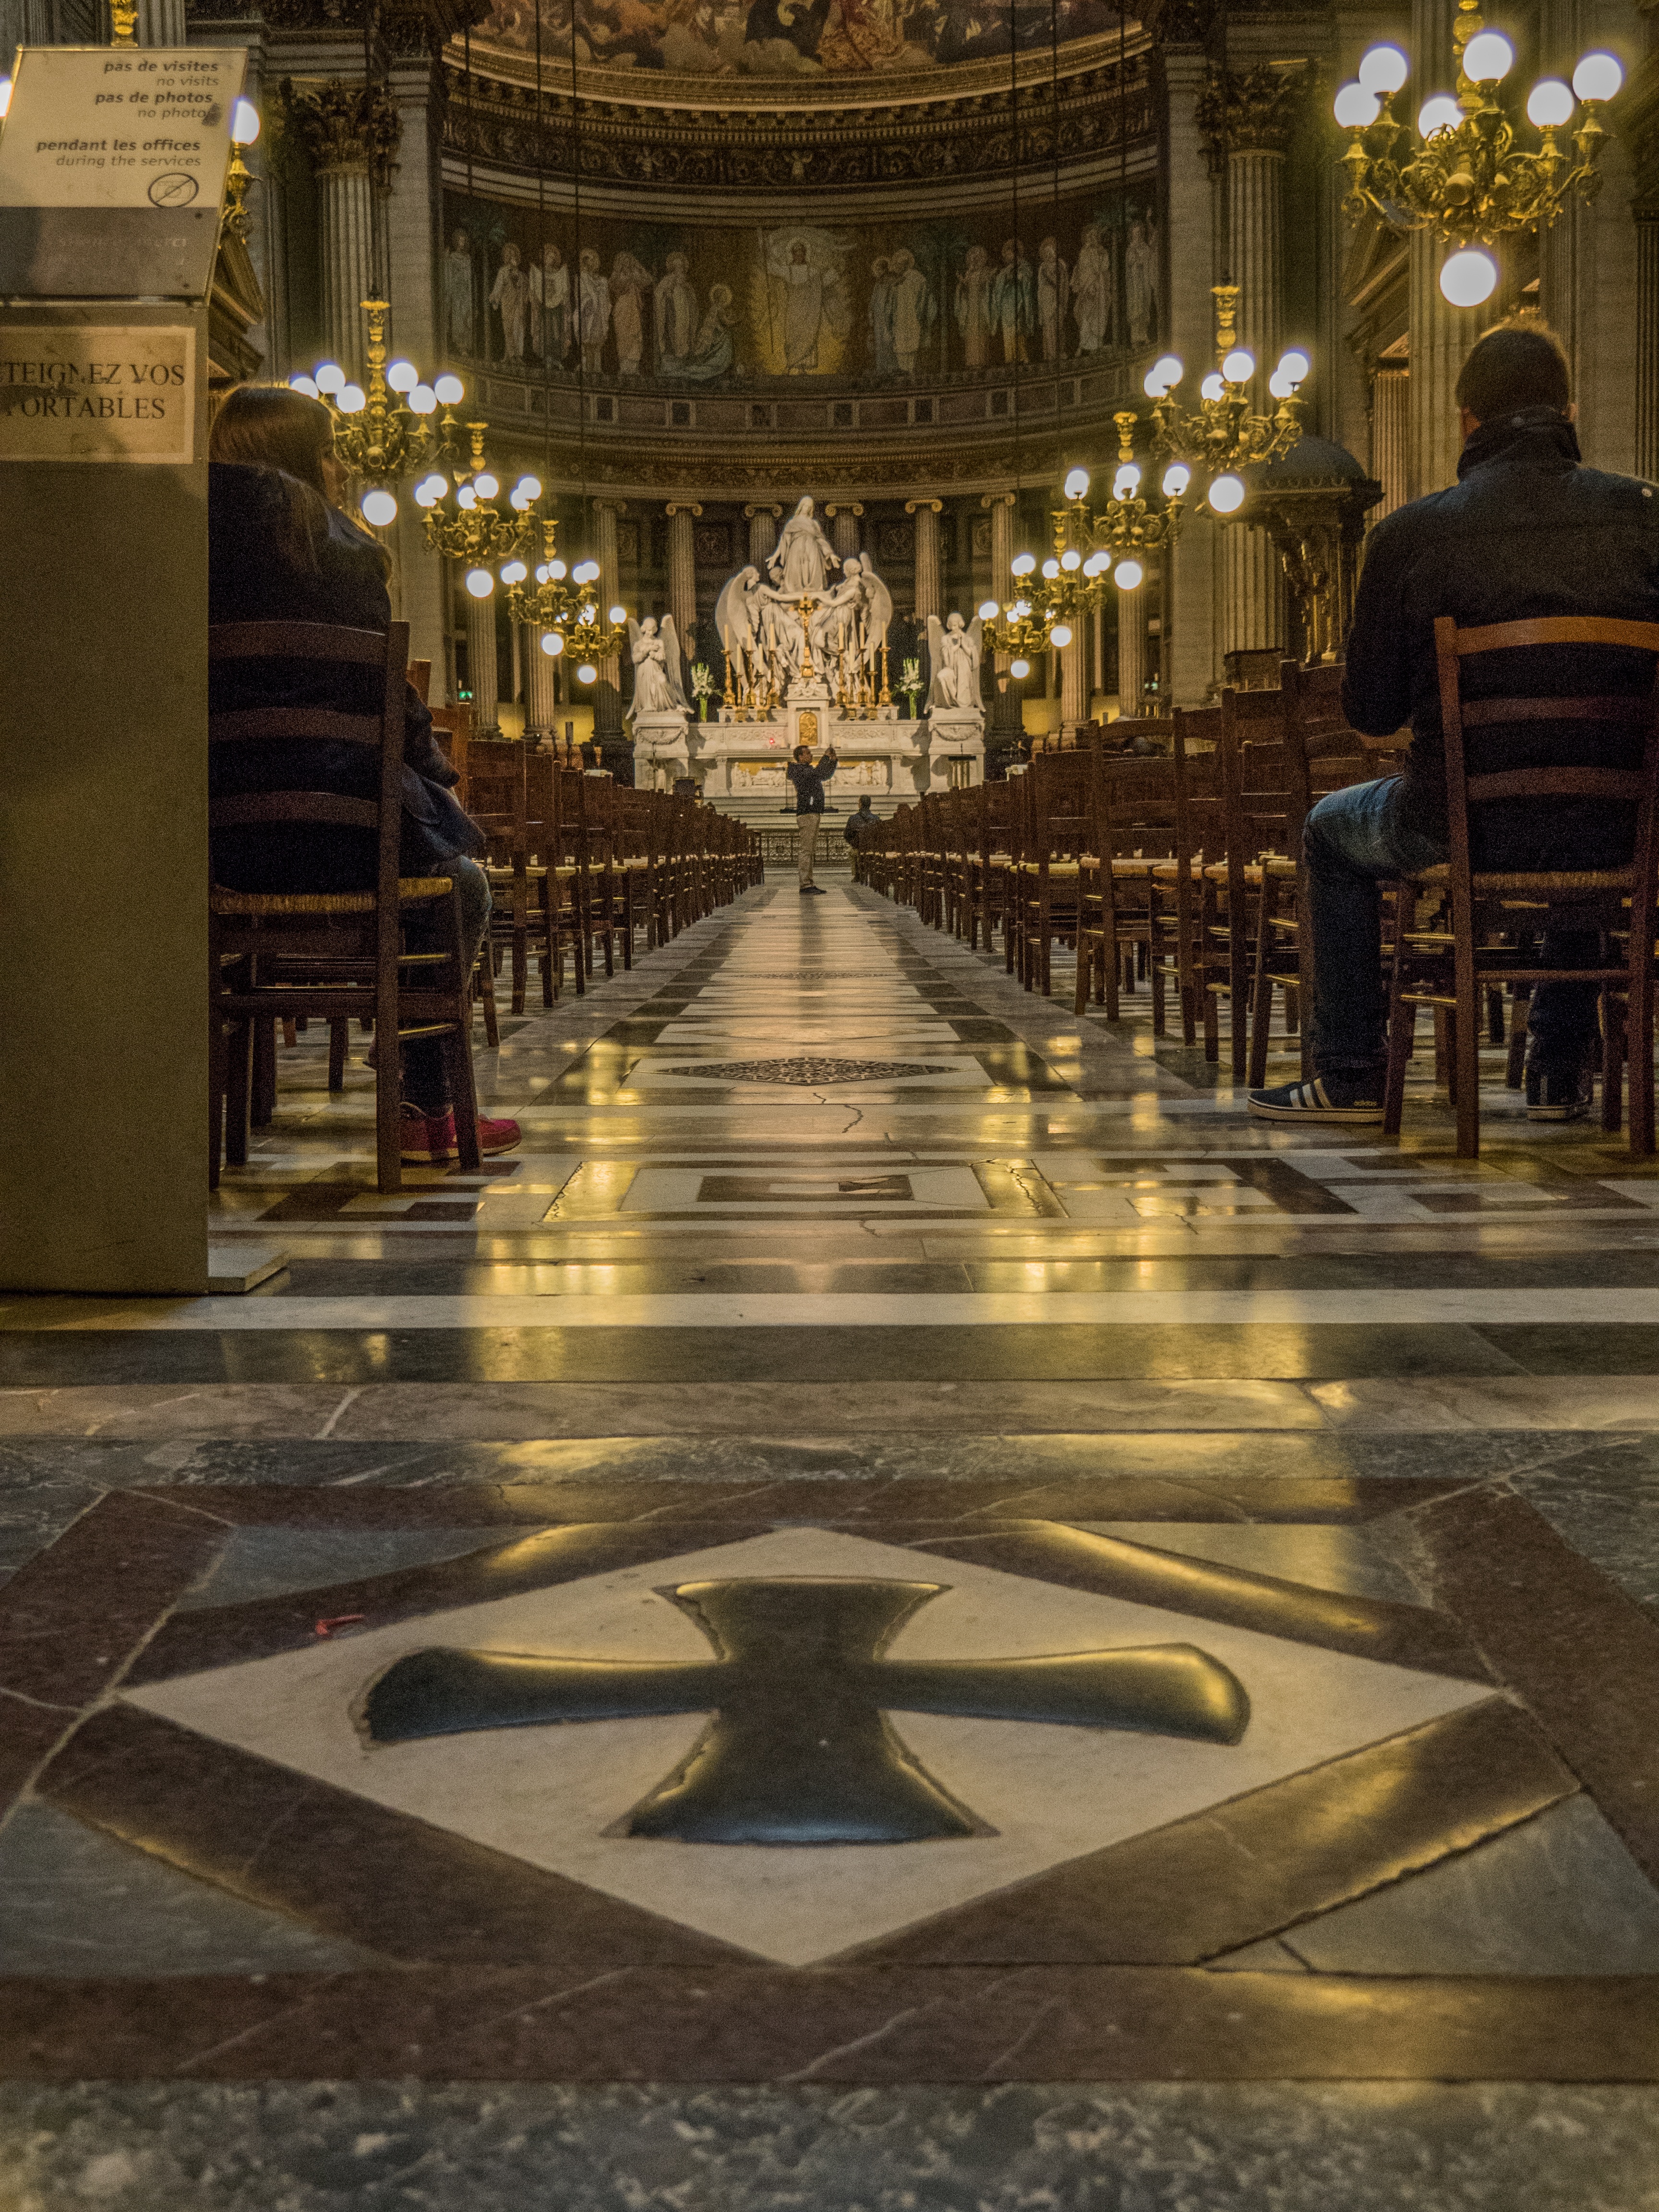
architecture, perspective, palace, old, construction, church, cathedral, inside, temple, basilica, mass, ancient history